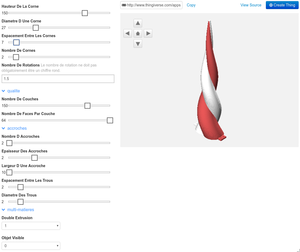
Cornelicorne
OpenSCAD est un logiciel libre, sous licence GPLv.2, de modélisation paramétrique fonctionnant sous Linux, Mac OS et Microsoft Windows.